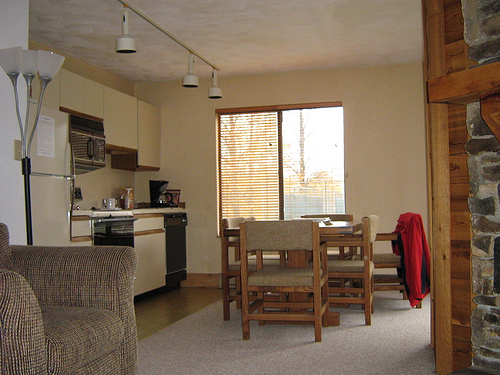
user: Given an image and a question. Answer the question in a short answer. Question: What is hanging from this chair that would usually be in a closet? Short Answer:
assistant: coat